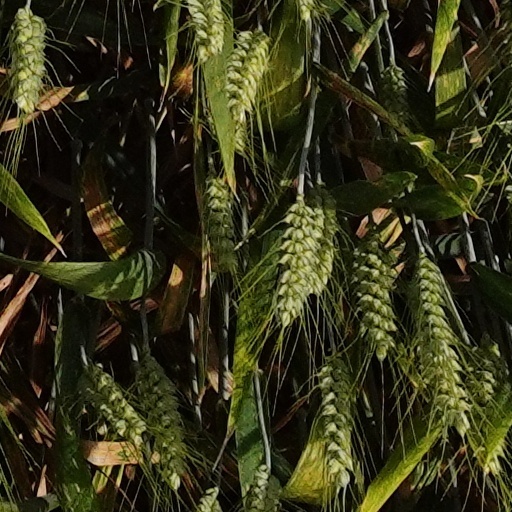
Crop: wheat